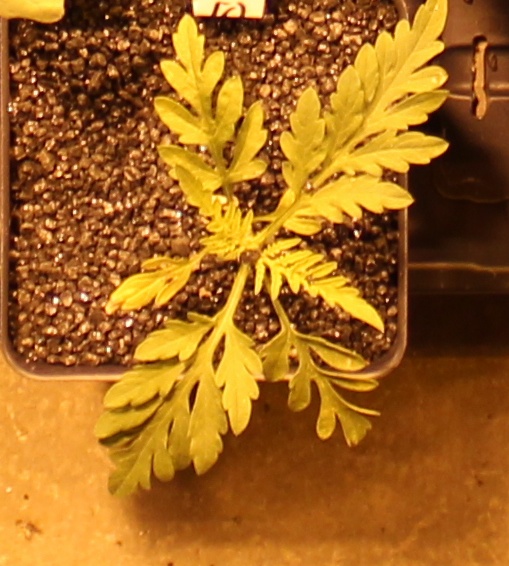
Label: Ragweed